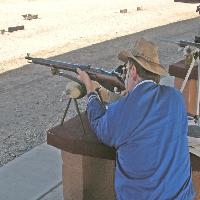
Weather: sun or clear